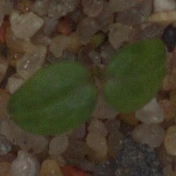
Label: cleavers